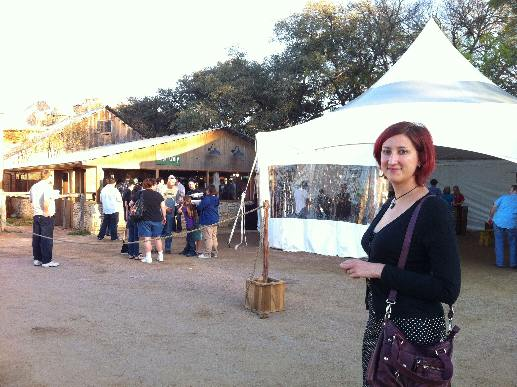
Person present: Yes